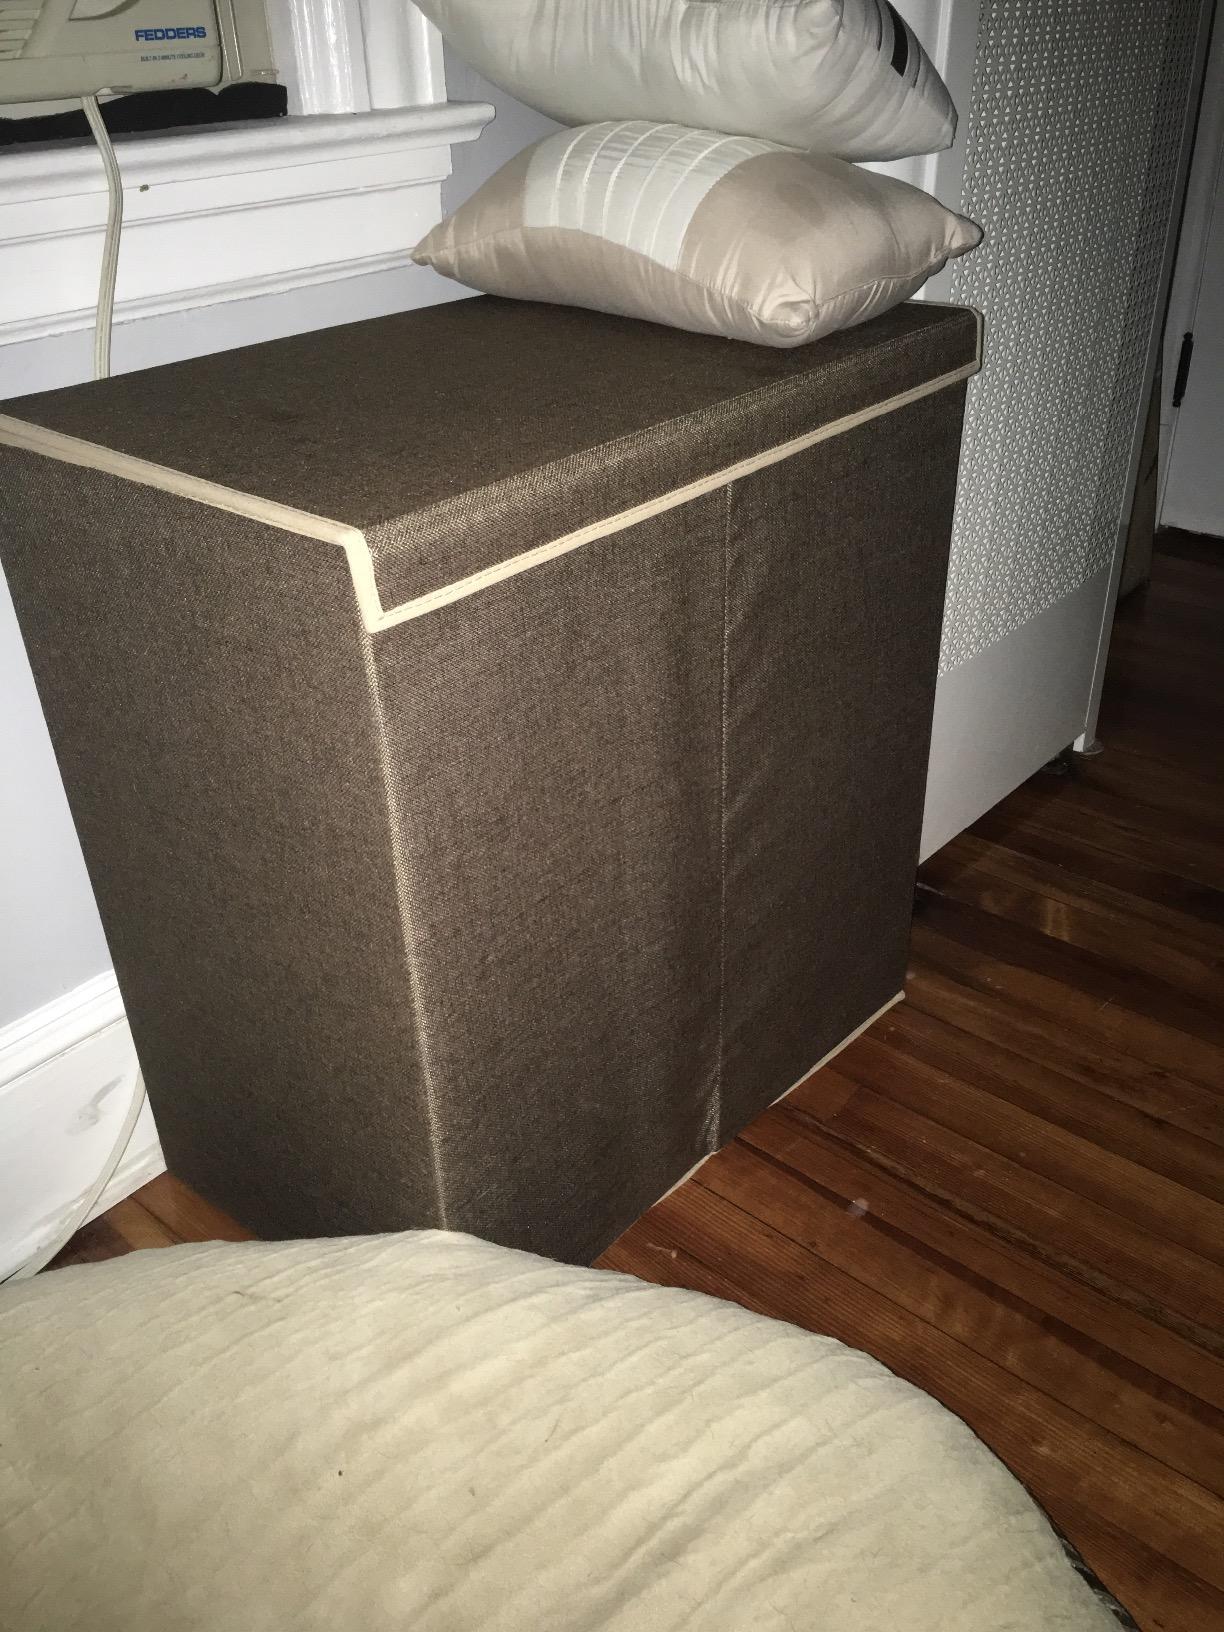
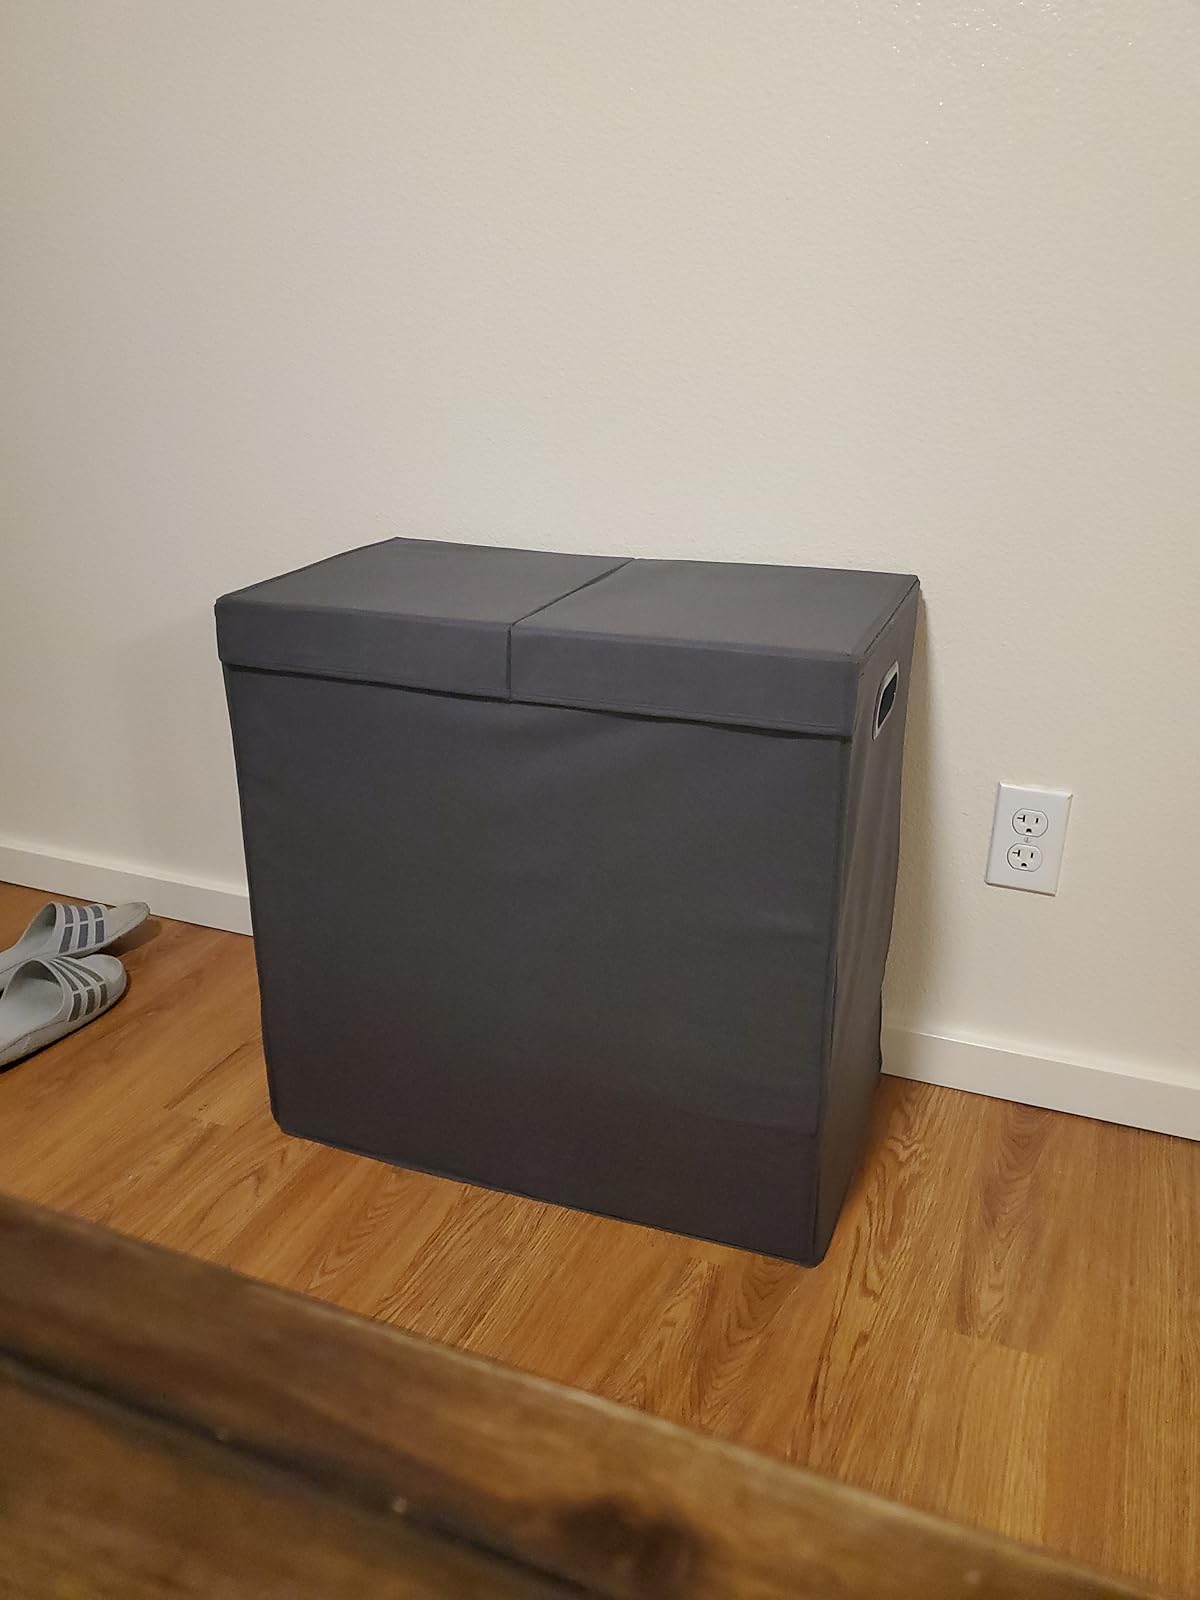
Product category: items_hamper
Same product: no